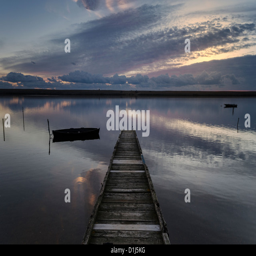
the sun sets over the lagoon